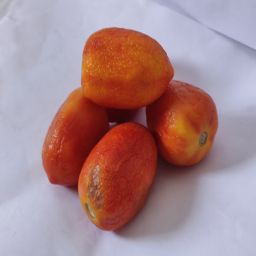
Crop: Tomato
Quality: Old